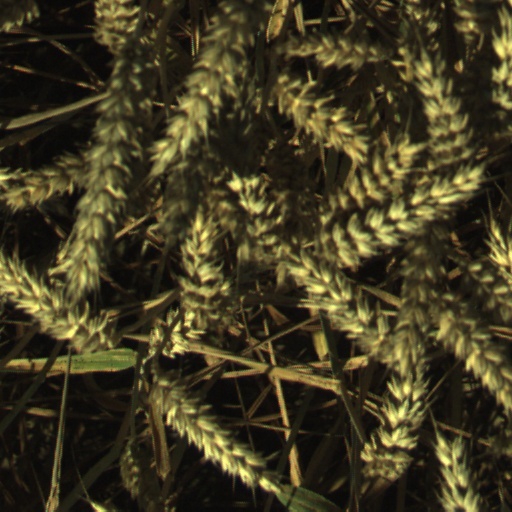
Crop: wheat